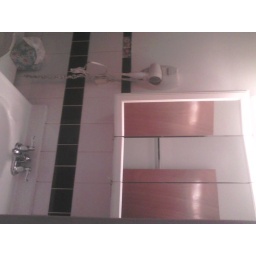
bathroom cabinet with built in hairdryer